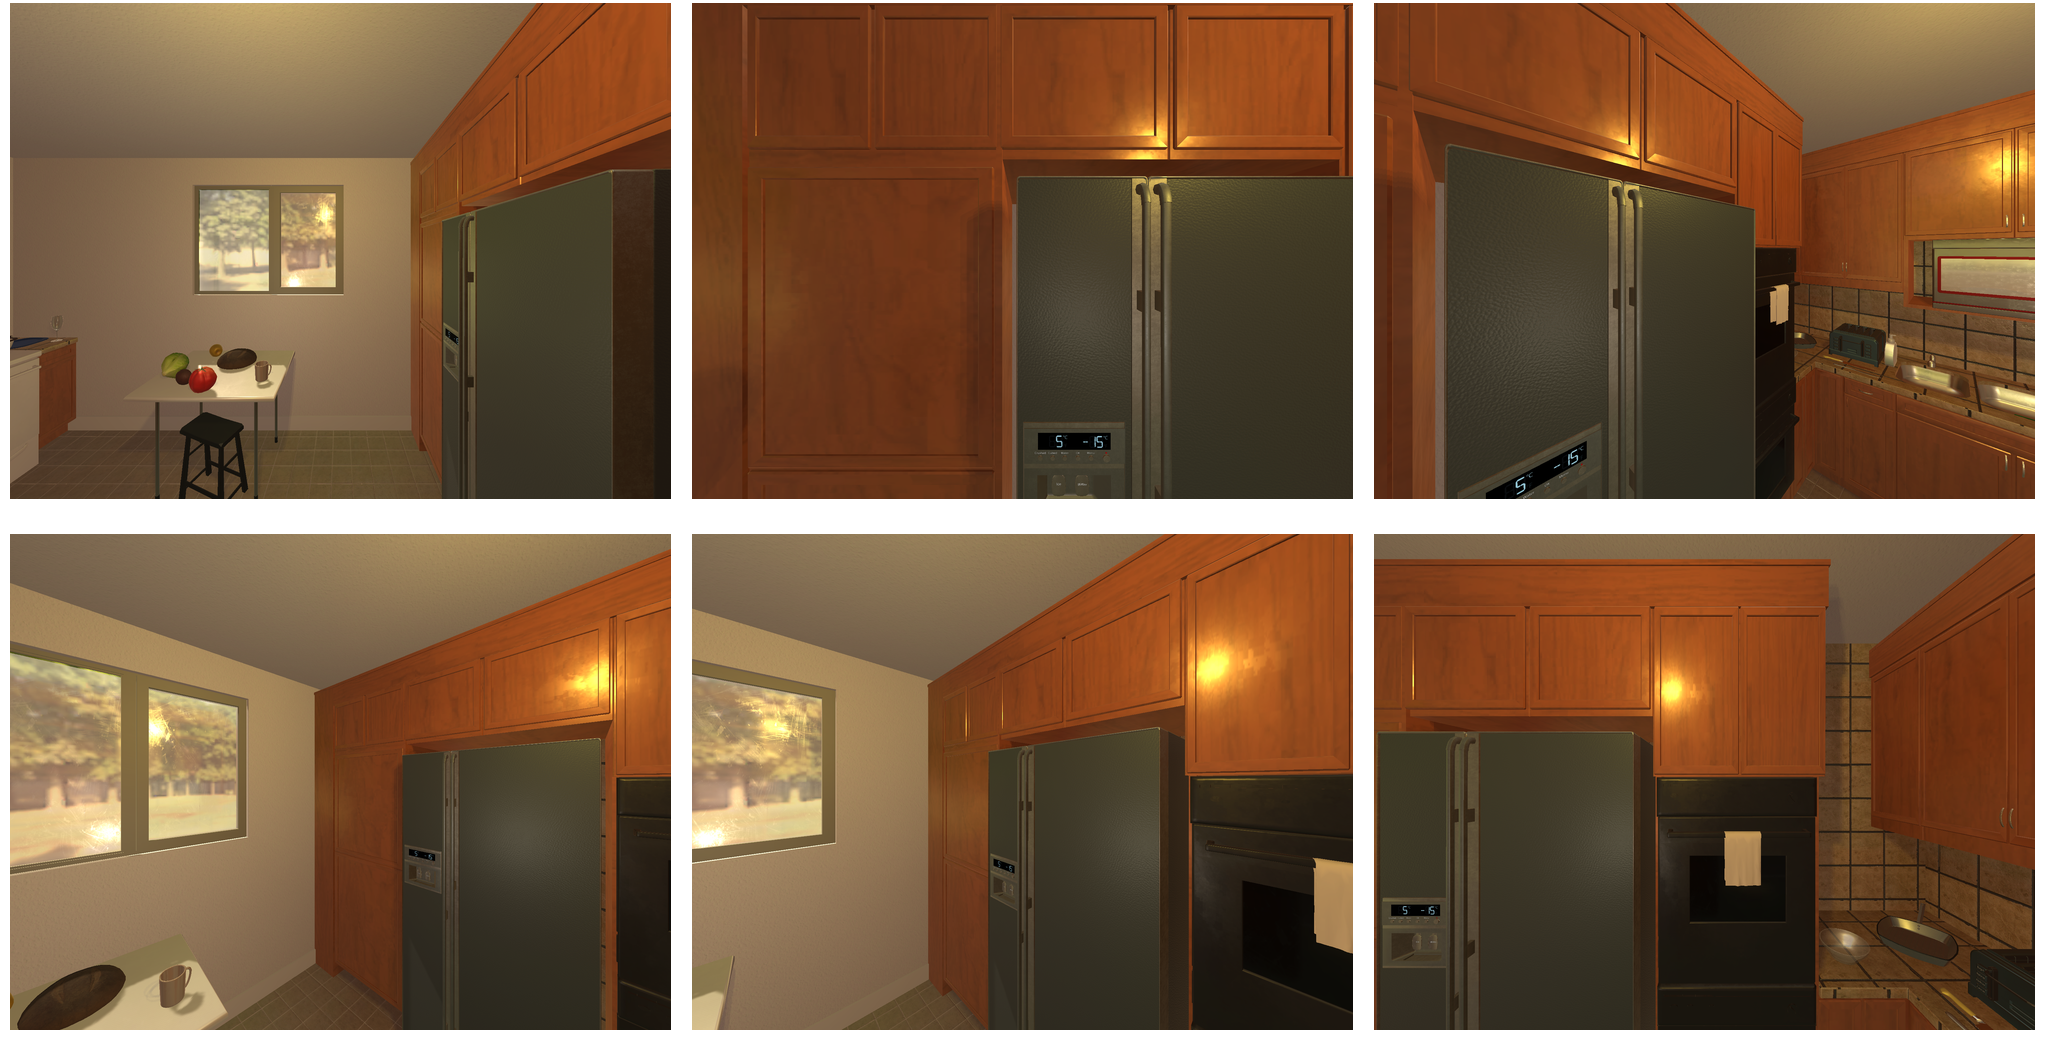Task instruction: Open the fridge.
Answer: {"task_instruction": "Open the fridge.", "nodes": ["handle1", "handle2", "fridge"], "edges": [{"functional_relationship": "openorclose", "object1": "handle1", "object2": "fridge", "spatial_relations": ["close", "in_front_of"], "is_touching": true}, {"functional_relationship": "openorclose", "object1": "handle2", "object2": "fridge", "spatial_relations": ["close", "in_front_of"], "is_touching": true}], "action_type": "pull", "function_type": "open_close_control"}